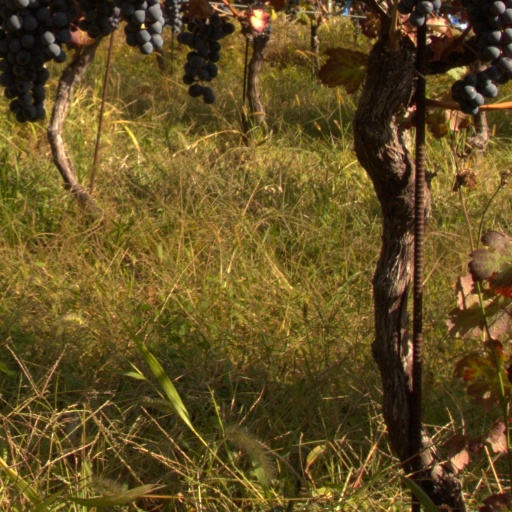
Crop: grape